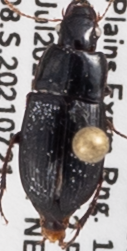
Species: Harpalus ellipsis
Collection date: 2021-07-21
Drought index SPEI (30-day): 1.93
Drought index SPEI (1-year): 0.288
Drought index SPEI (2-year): -0.46